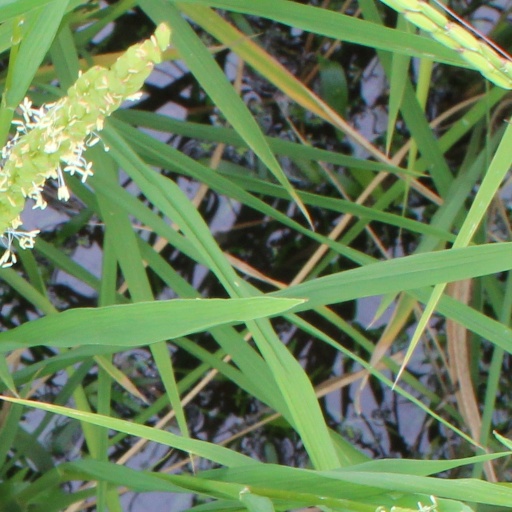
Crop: rice